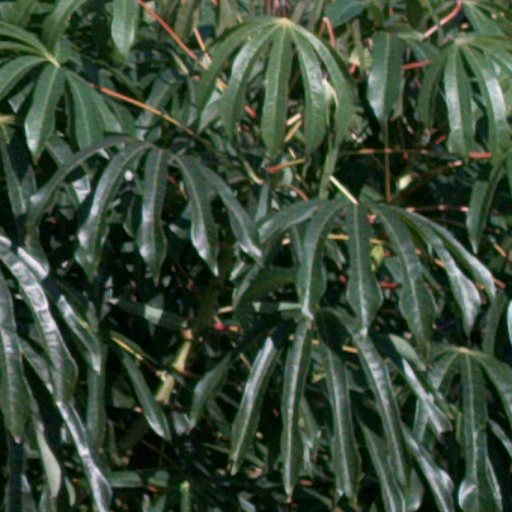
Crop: cassava